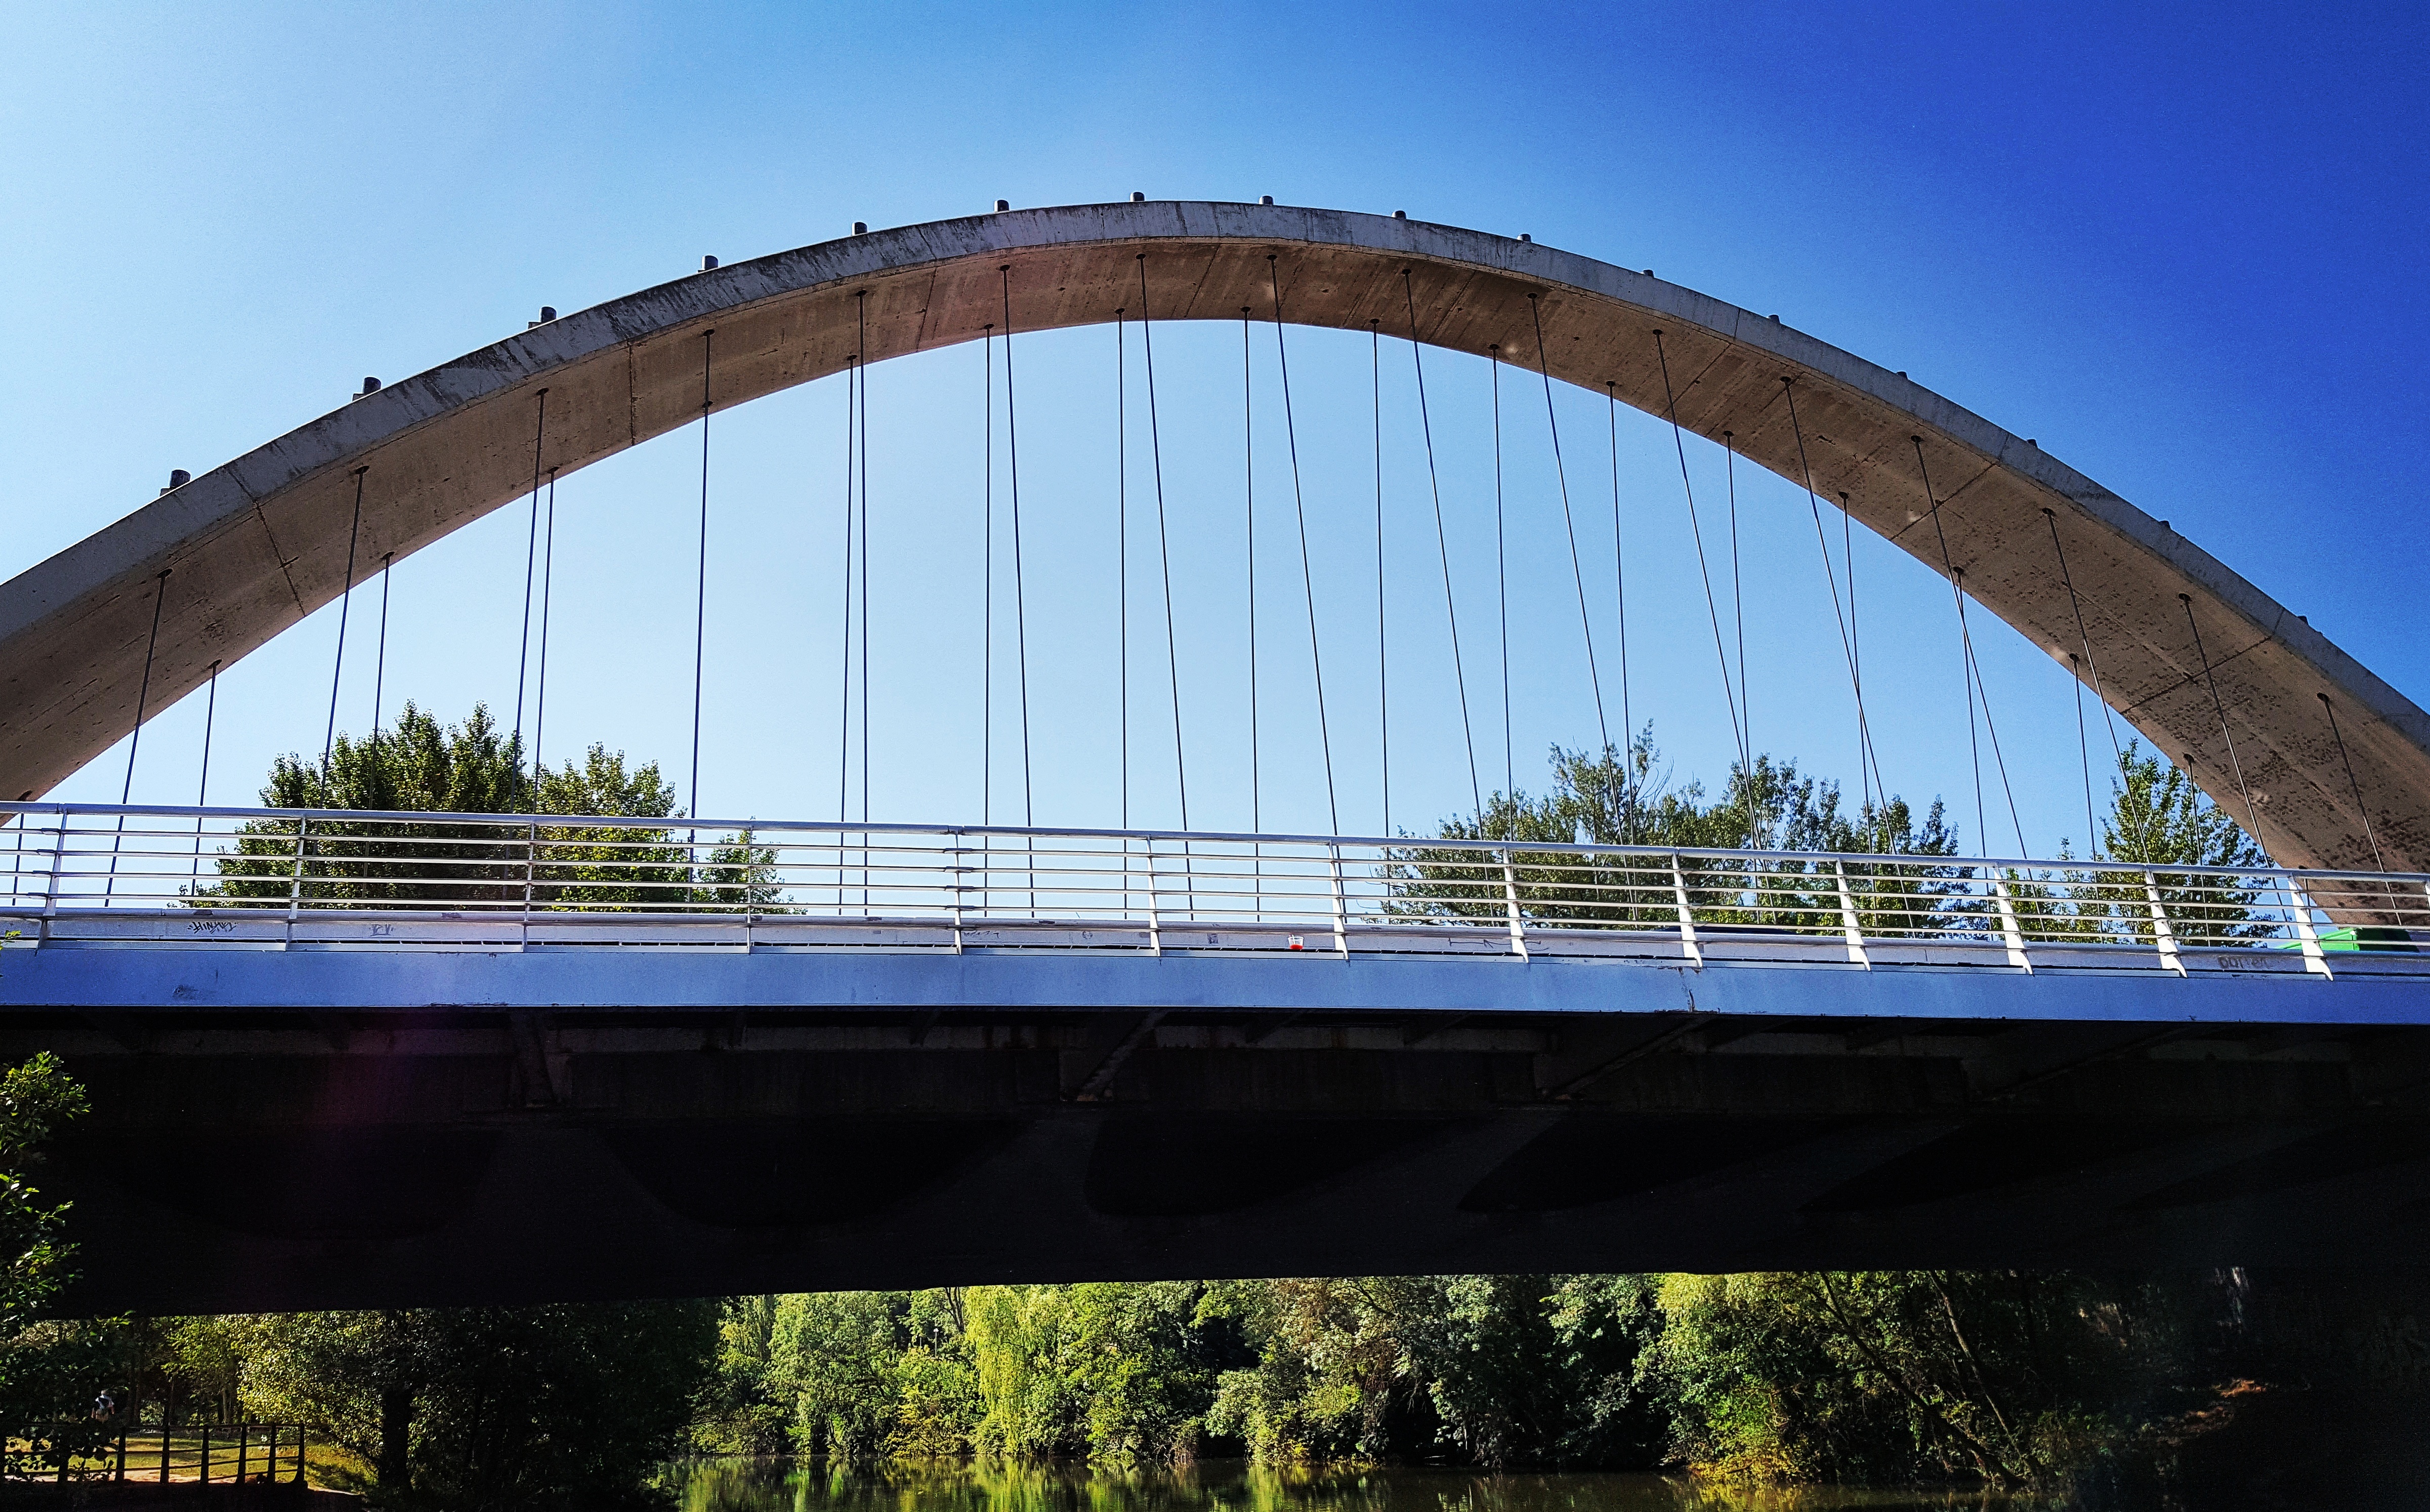
architecture, bridge, overpass, arch, reflection, landmark, pamplona, viaduct, cable stayed bridge, arch bridge, truss bridge, oblates, skyway, cantilever bridge, nonbuilding structure, tied arch bridge, girder bridge